Paul Hellyer

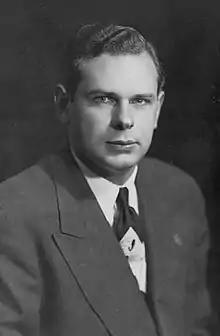
Hellyer in his early 20s (circa 1942–1948)

First elected as a Liberal in 1949 federal election in the riding of Davenport, he was the youngest person ever elected to that point in the House of Commons of Canada. He served a brief stint as Parliamentary Assistant to the Minister of National Defence. He was then named Associate Minister of National Defence in the cabinet of Prime Minister Louis St. Laurent. This post was short-lived, though, as Hellyer lost his seat when the St. Laurent government lost the 1957 election two months later.